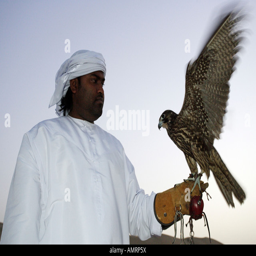
man in the desert , with his falcon